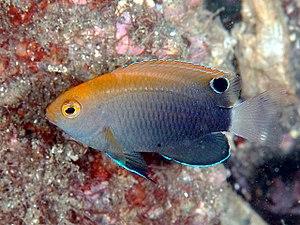
Pomacentrus est un genre de poissons de la famille des Pomacentridae.